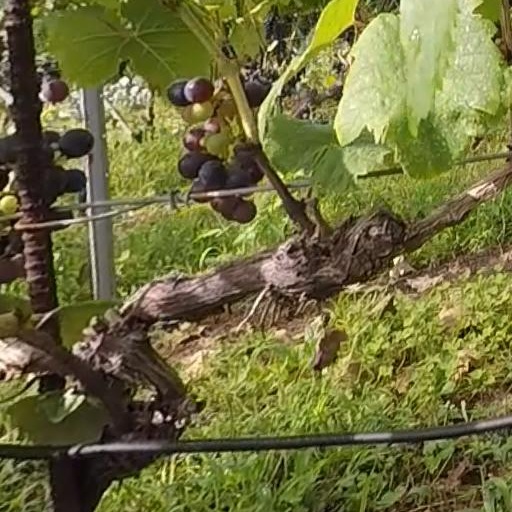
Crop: grape